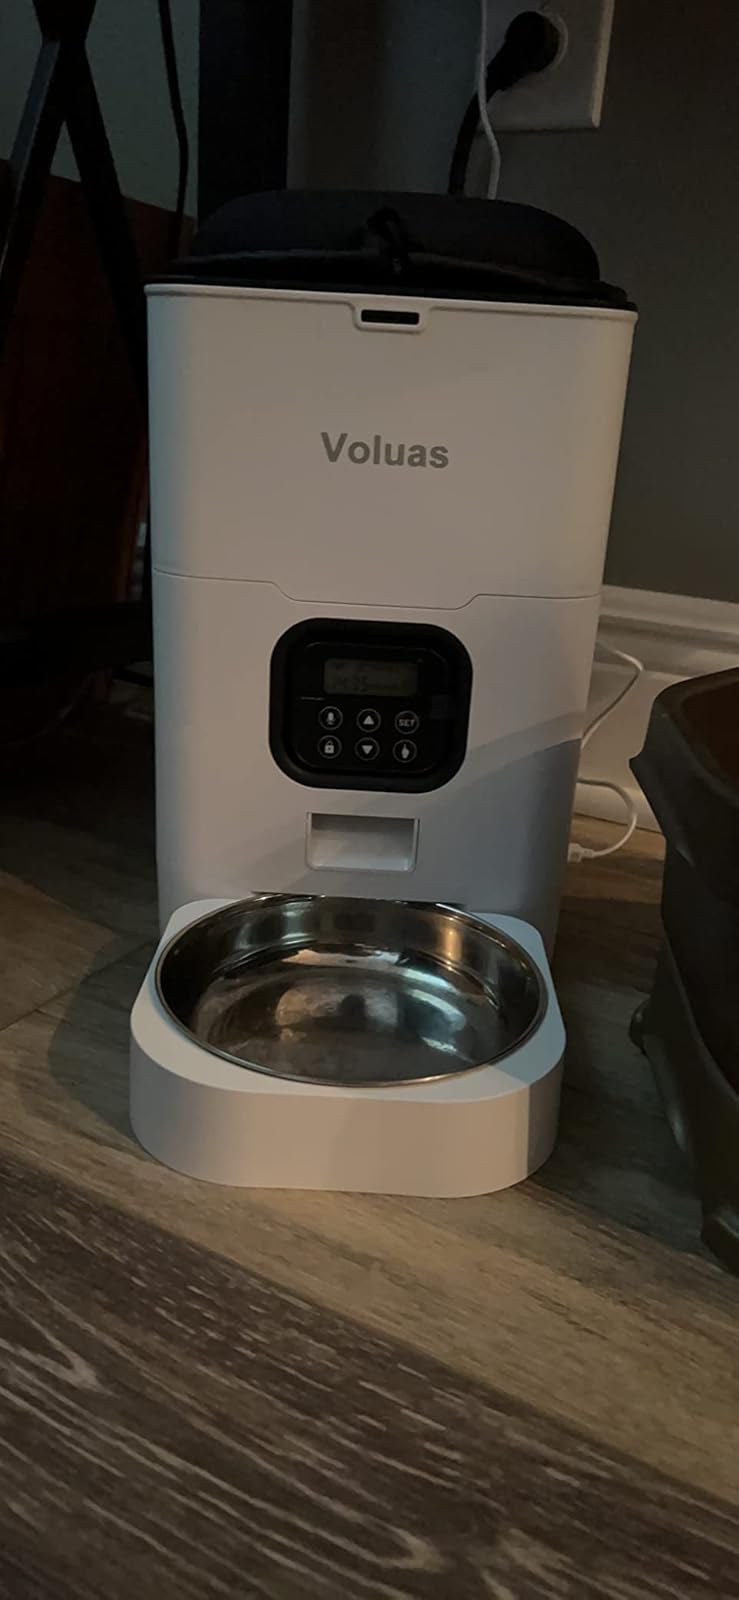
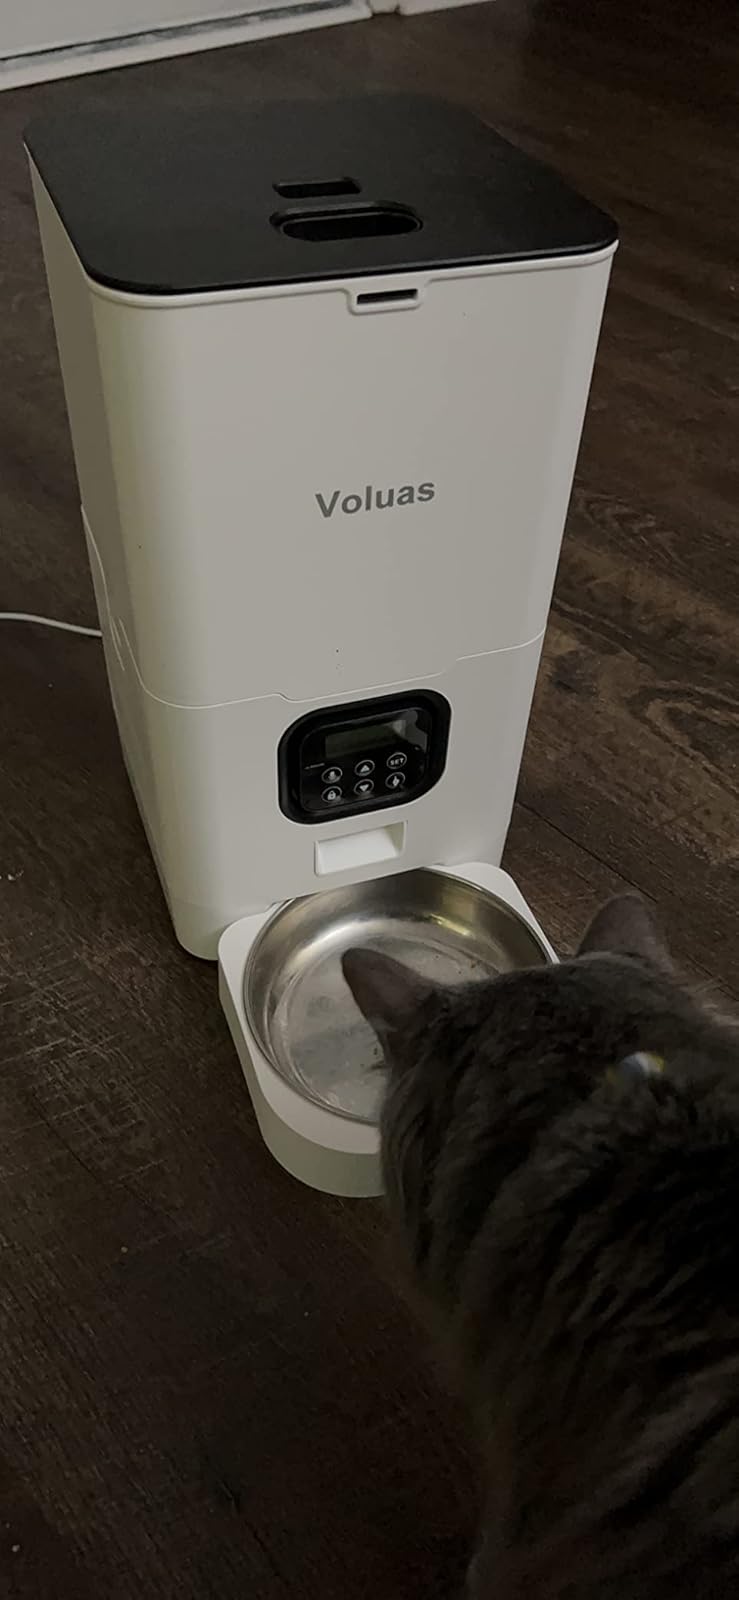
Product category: items_feeder
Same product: yes